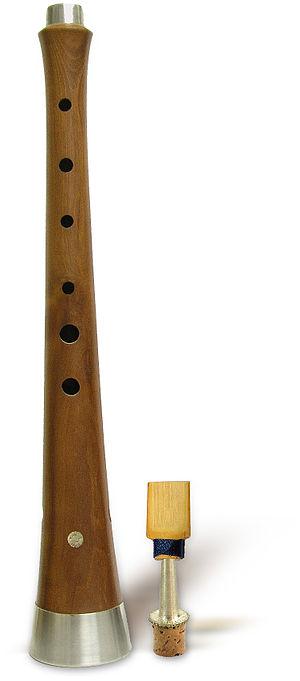
La gralla est un hautbois traditionnel des Pays catalans d'origine moyenâgeuse et toujours utilisé pour la musique des castells, sardanes et autres manifestations culturelles populaires catalanes. Elle est souvent accompagnée d'un timbal. Autrefois, les personnes qui voyageaient seules portaient toujours une gralla, car on croyait qu'elle faisait fuir les méchantes créatures fantastiques habitant la nature.